EnCore Processor

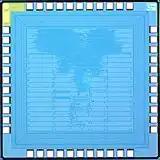
Photomicrograph picture of EnCore Calton

The first silicon implementation of the EnCore processor is a test-chip code-named Calton, fabricated in a generic 130nm CMOS process using a standard ASIC flow.